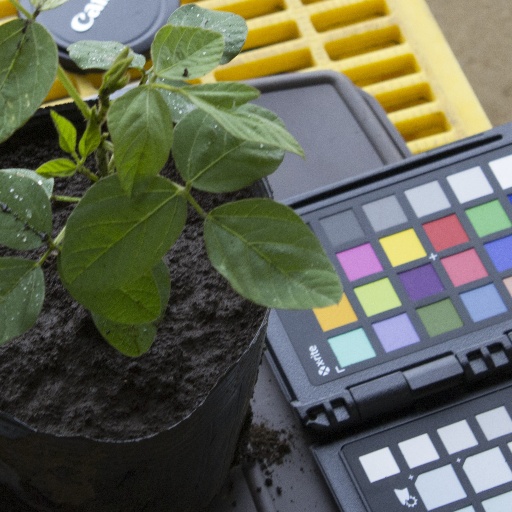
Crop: soybean